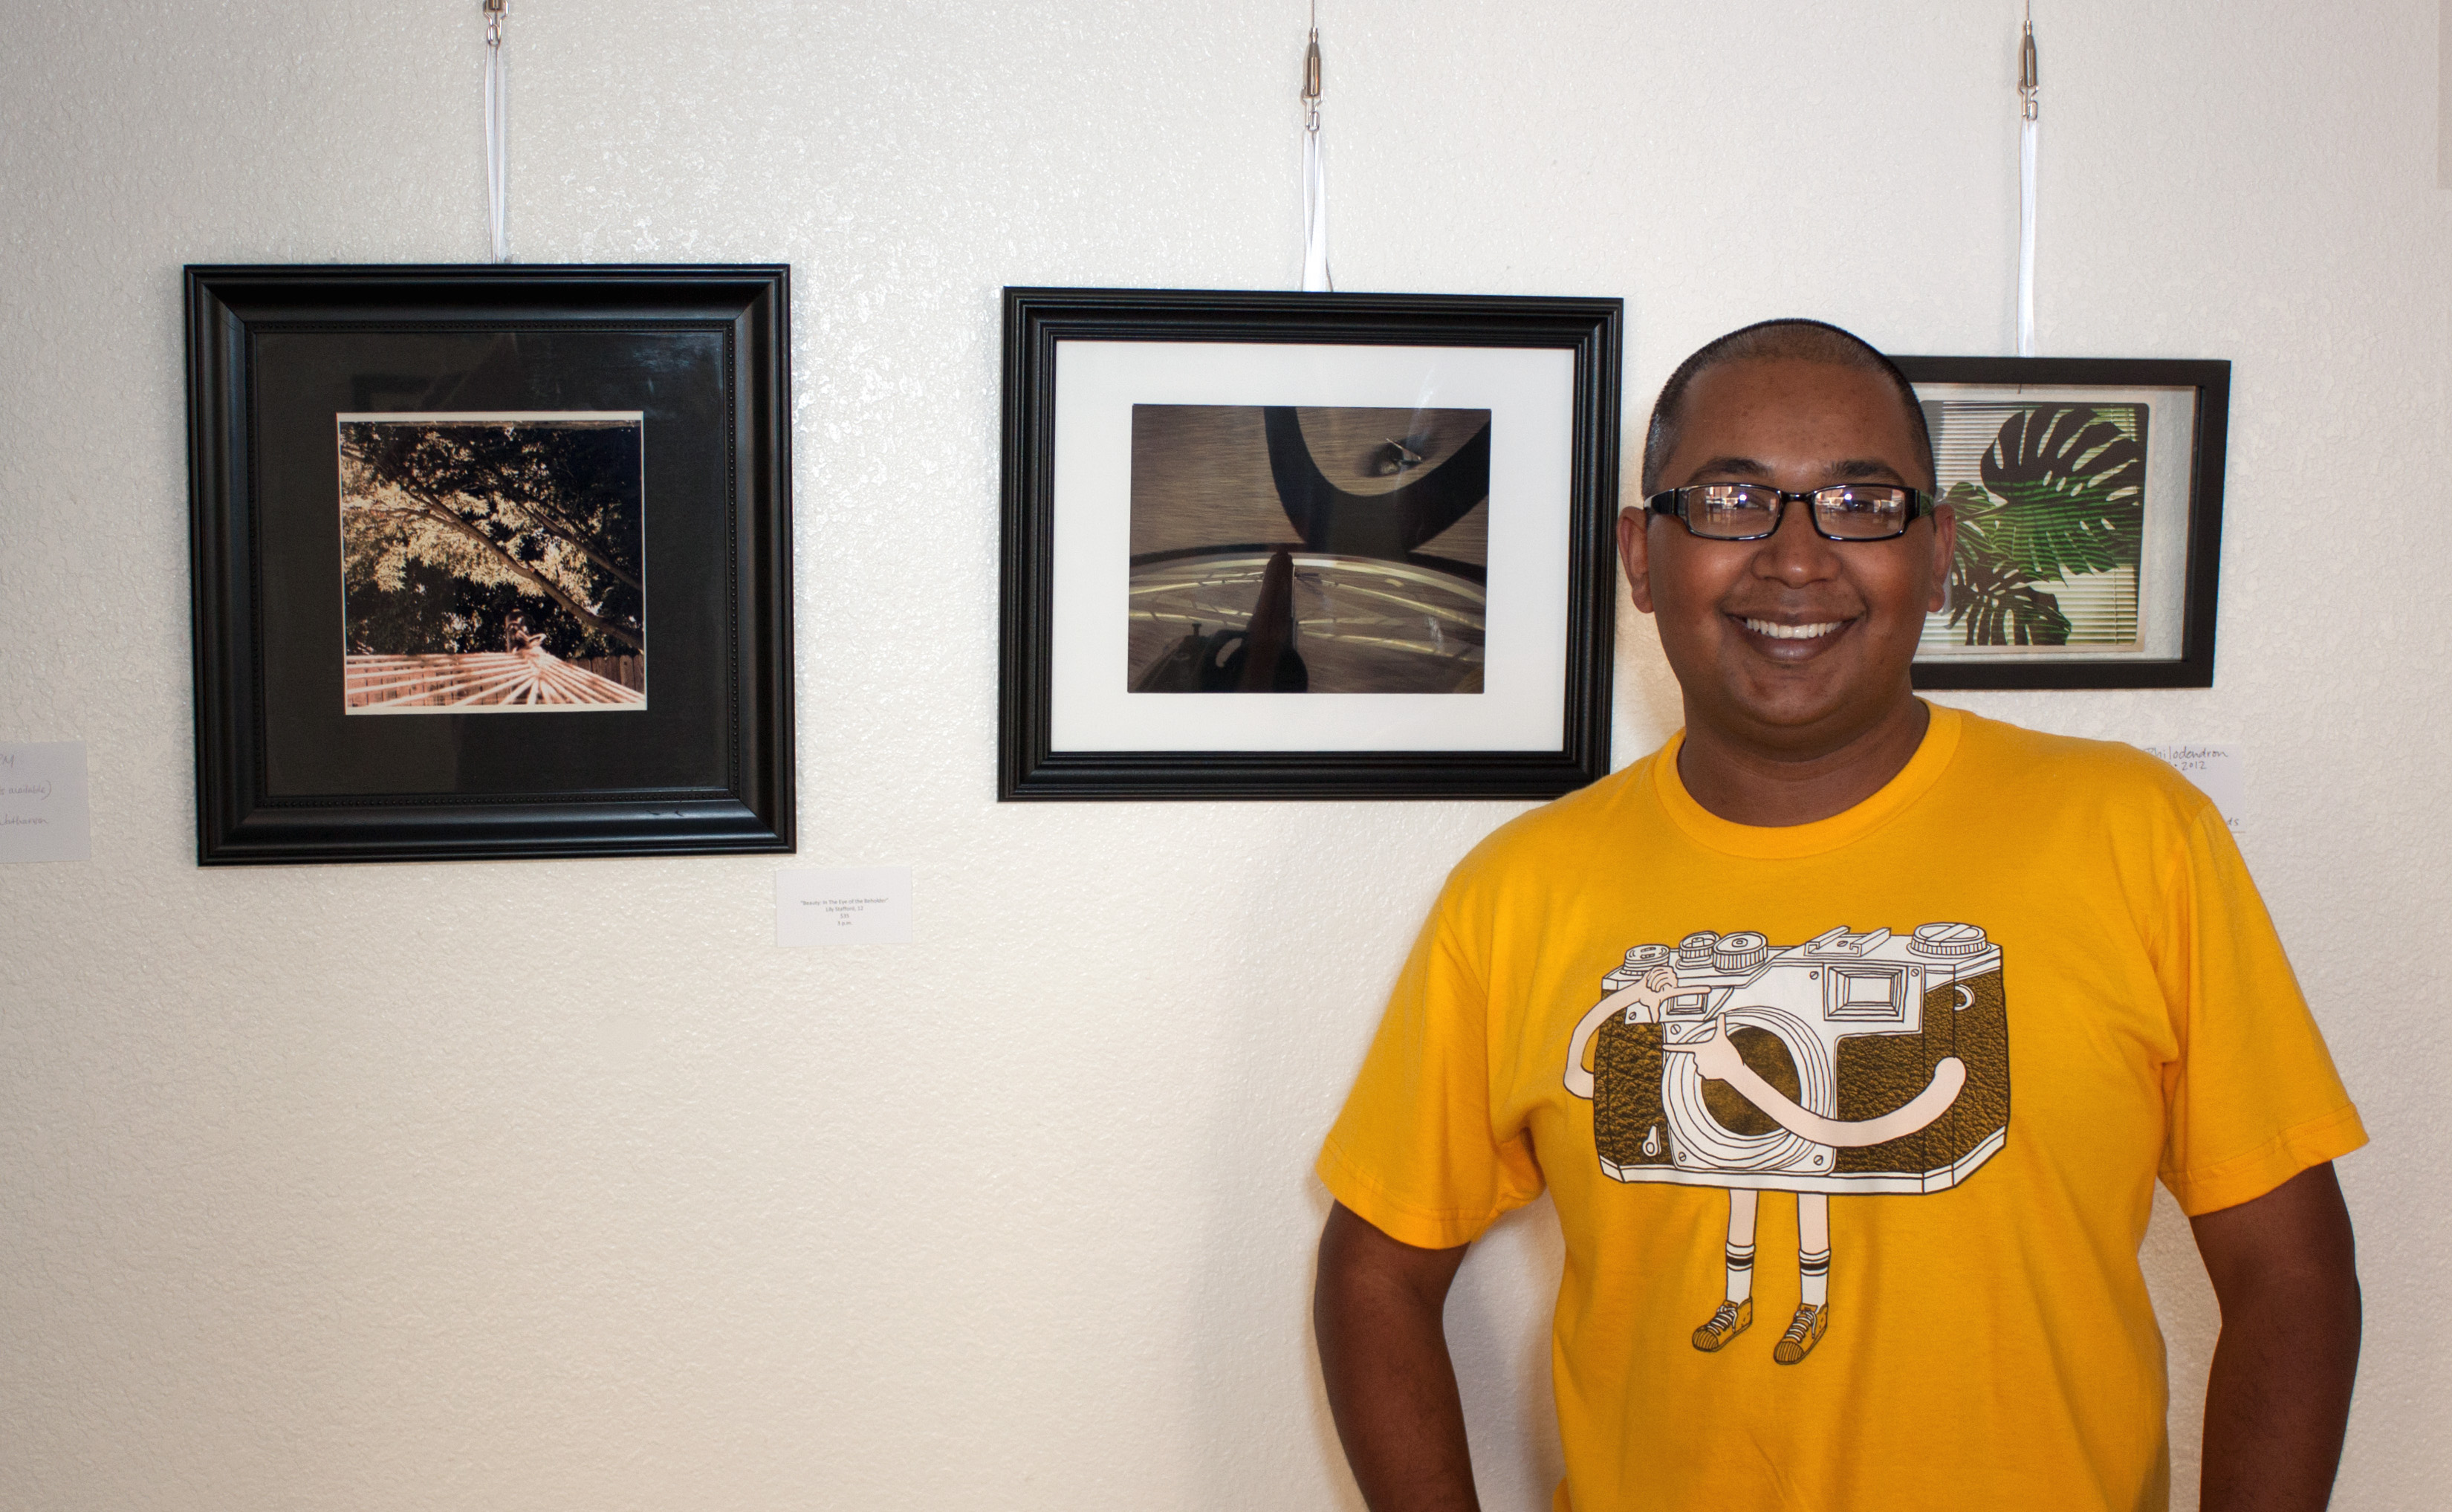
photography, show, art, installation, exhibition, photographers, sacramento, secondsaturday, vox, voxsacramento, artforfun, voxsac, t shirt, art exhibition